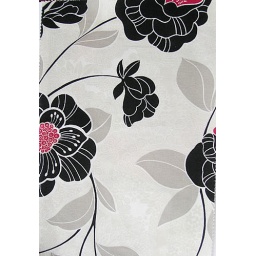
Fabric for our kitchen curtains - by Sanderson Fabrics.